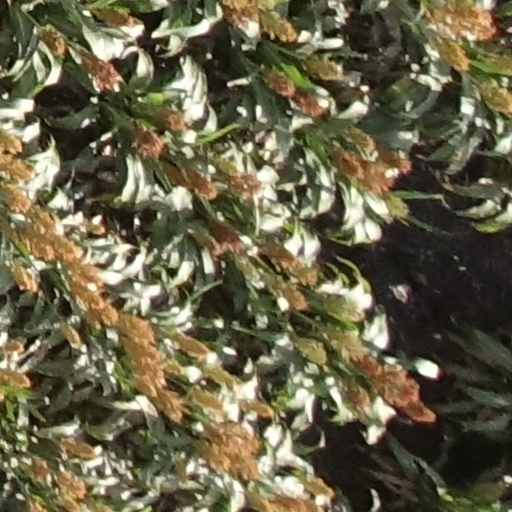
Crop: sorghum